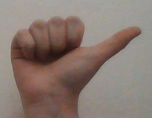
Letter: dhad